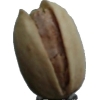
Label: pistachio